John D. Butzner Jr.

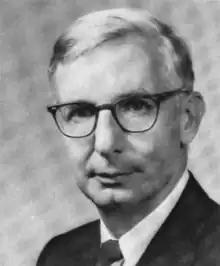

John Decker Butzner Jr. (October 2, 1917 – January 20, 2006) was a United States circuit judge of the United States Court of Appeals for the Fourth Circuit and previously was a United States district judge of the United States District Court for the Eastern District of Virginia.